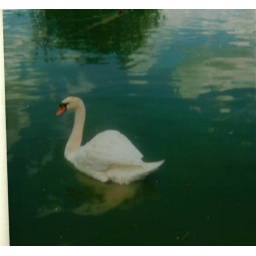
Rare to see in africa - reflection on dirty green algae water